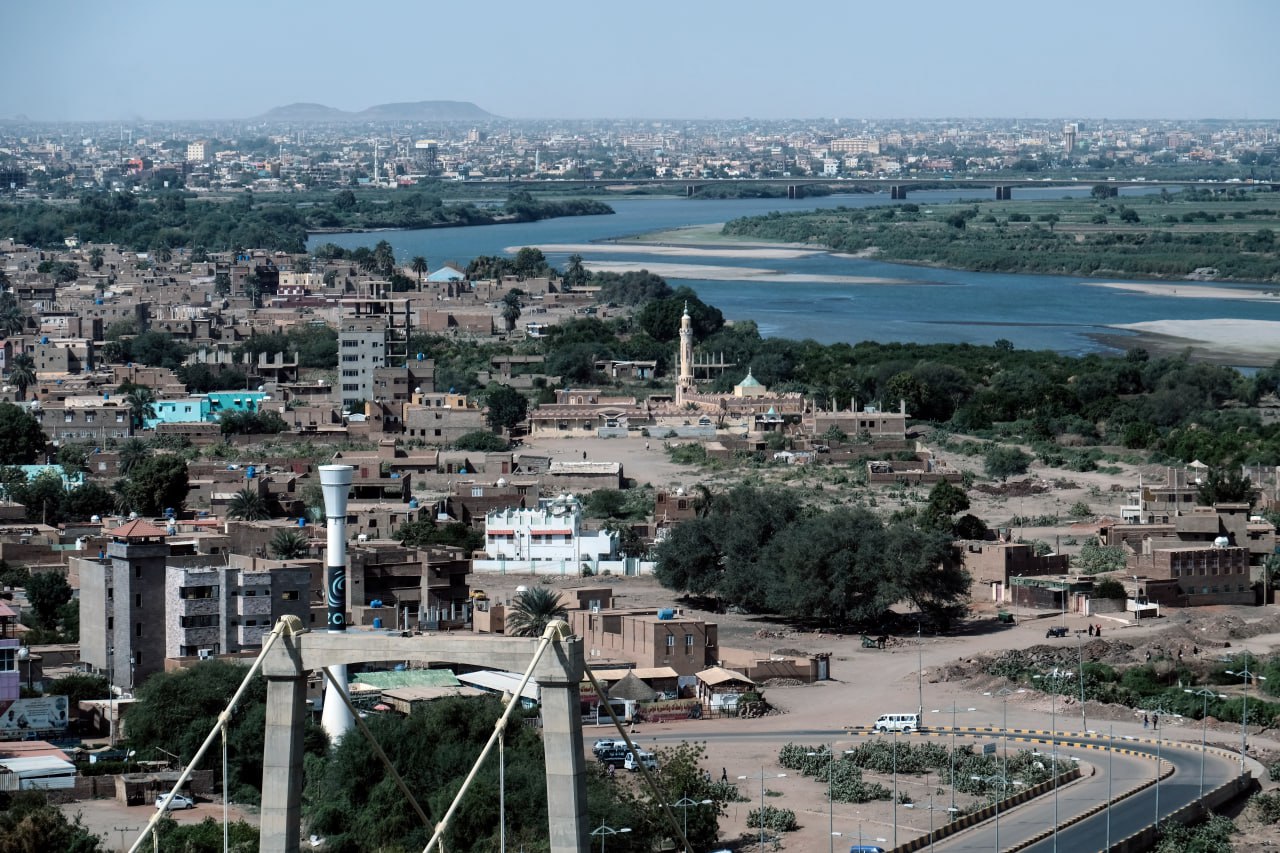
الوصف بالفصحى: منظر للخرطوم من الأعلى، يظهر فيه شارع حصوي فيه سيارات وأشجار ومساحات خضراء ومبانٍ قائمة، إضافة إلى النيل
الوصف بالعامية السودانية: منظر الخرطوم من فوق بظهر فيه شارع ظلط فيهوعربات وشجر وحتات خدرة و مباني مبنية والبحر
التصنيف: Urban & City Life